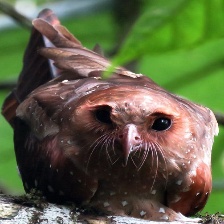
Species: OILBIRD
Scientific name: STEATORNIS CARIPENSIS